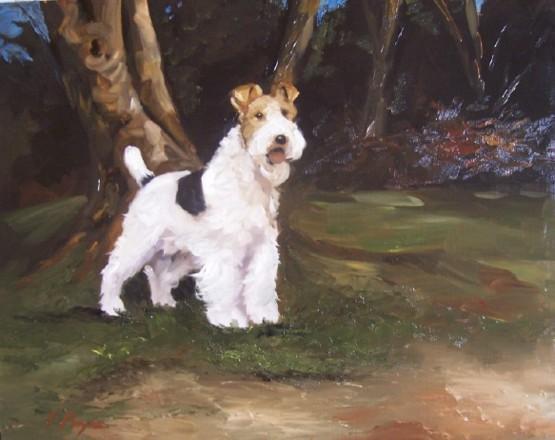
wire-haired_fox_terrier